Mars

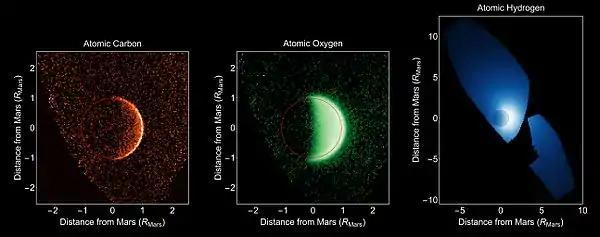

The large canyon, Valles Marineris (Latin for 'Mariner Valleys, also known as Agathodaemon in the old canal maps), has a length of and a depth of up to . The length of Valles Marineris is equivalent to the length of Europe and extends across one-fifth the circumference of Mars. By comparison, the Grand Canyon on Earth is only long and nearly deep. Valles Marineris was formed due to the swelling of the Tharsis area, which caused the crust in the area of Valles Marineris to collapse. In 2012, it was proposed that Valles Marineris is not just a graben, but a plate boundary where of transverse motion has occurred, making Mars a planet with possibly a two-tectonic plate arrangement.